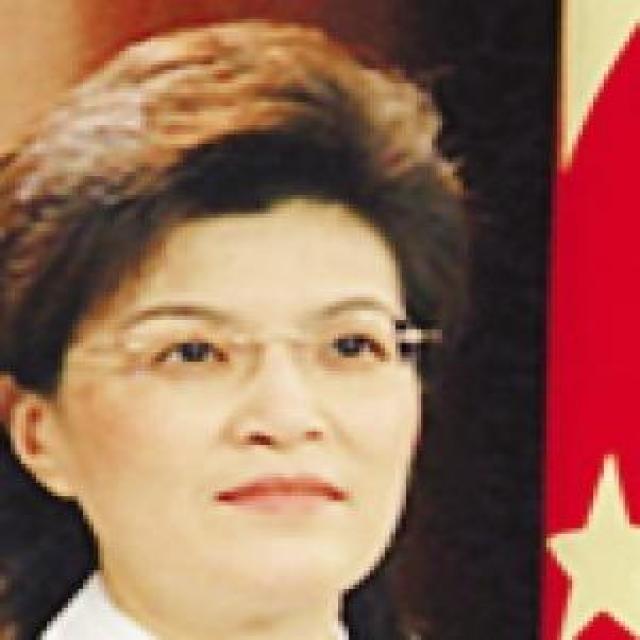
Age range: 45-64